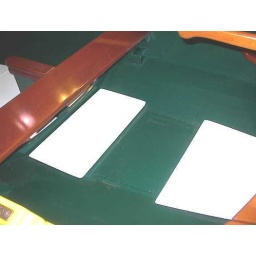
The removeable floorboards have a male and female connection that keeps them in place.